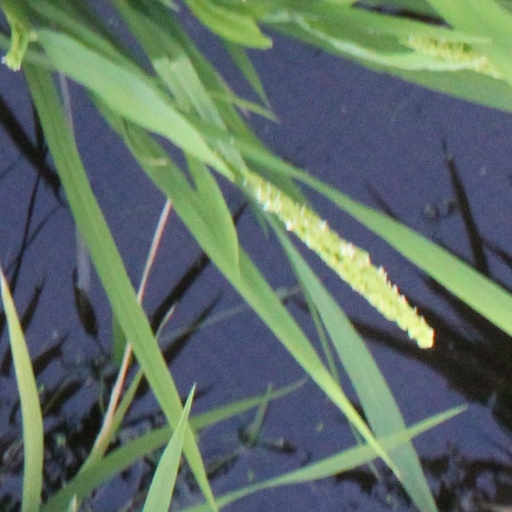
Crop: rice